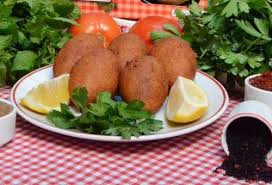
Yemek: icli_kofte